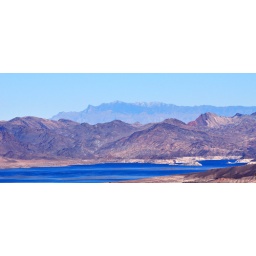
in about 5 hours,I witnessed the changes of different colors on the mountains and also the water in the lake.